Sandrine Aubert

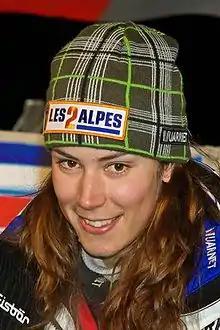
Sandrine Aubert, Semmering 2008

Sandrine Aubert (born 6 October 1982 in Échirolles, Isère) is a retired French alpine skier and a slalom specialist. After she was not selected for the French squad for the 2014 Winter Olympics, she announced her retirement from competition in February 2014.